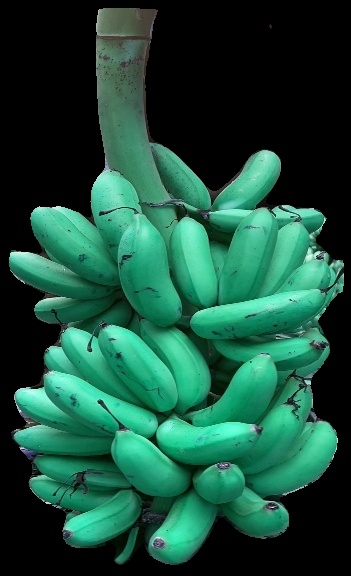
Variety: rasbale
Grade: grade1